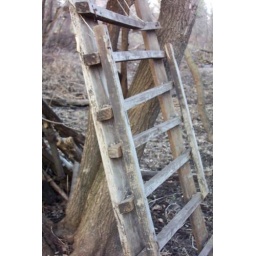
I found this in woods next to my house. It was for a tree house that was broken. I liked it.